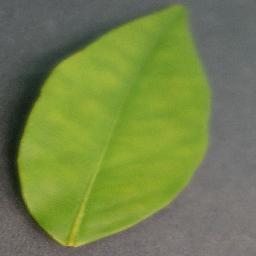
Label: Orange___Haunglongbing_(Citrus_greening)